Al-Maidan Square

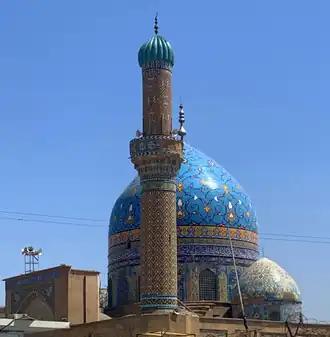
Mosque-Madrasa of al-Ahmadiyya as of 2023.

There are many notable establishments in al-Maidan Square that exists to this day due to the popular commercial activities in the area. One of these is al-Sayyid's Cakes which was famous for selling pastries, especially cakes, since 1907. In front of al-Sayyid's Cakes is Hajj Zabala Juice famous for selling raisin syrup, which dates back to 1900. Among the landmarks is the Sulaymaniyya Mosque, one of the mosques in Baghdad located in al-Maidan Square that holds both Eid and Friday prayers.